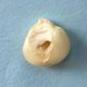
Maize quality: Bad